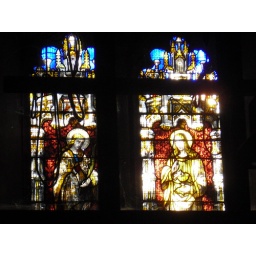
Sunlight shining through a Victorian window in Barming church